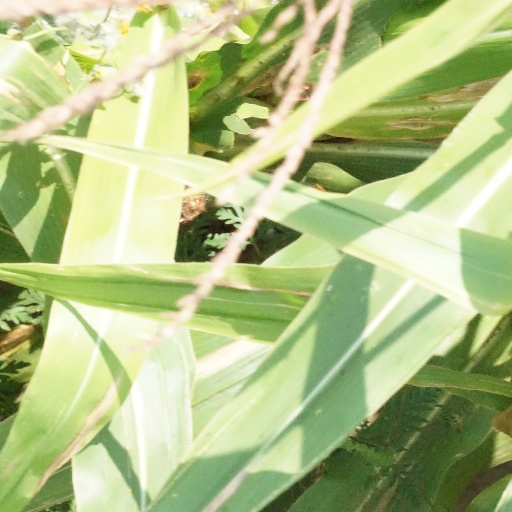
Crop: maize; corn